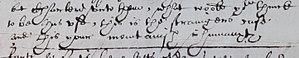
Fac-similé de la pièce Sir Thomas More, considéré par certains spécialistes comme étant écrit par William Shakespeare."